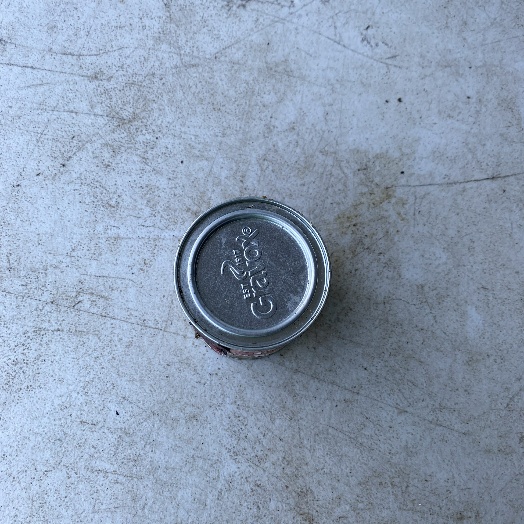
Label: Metal